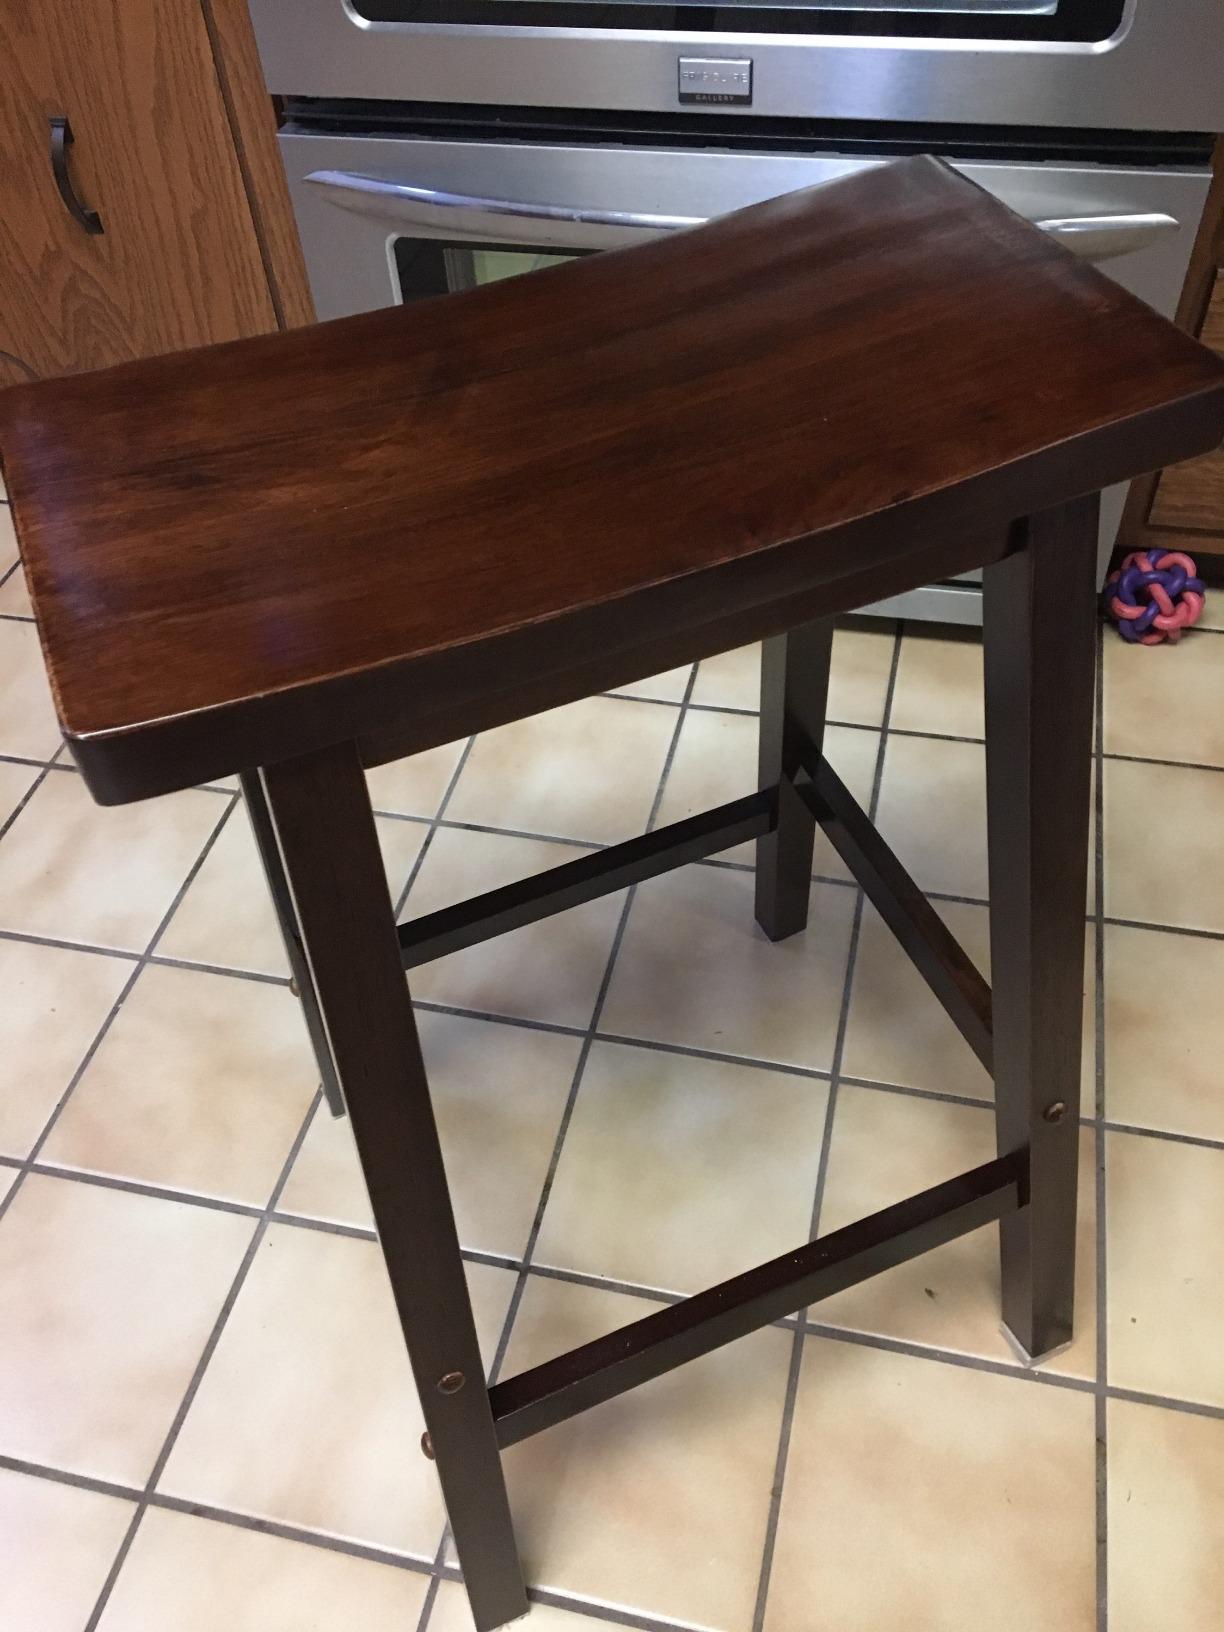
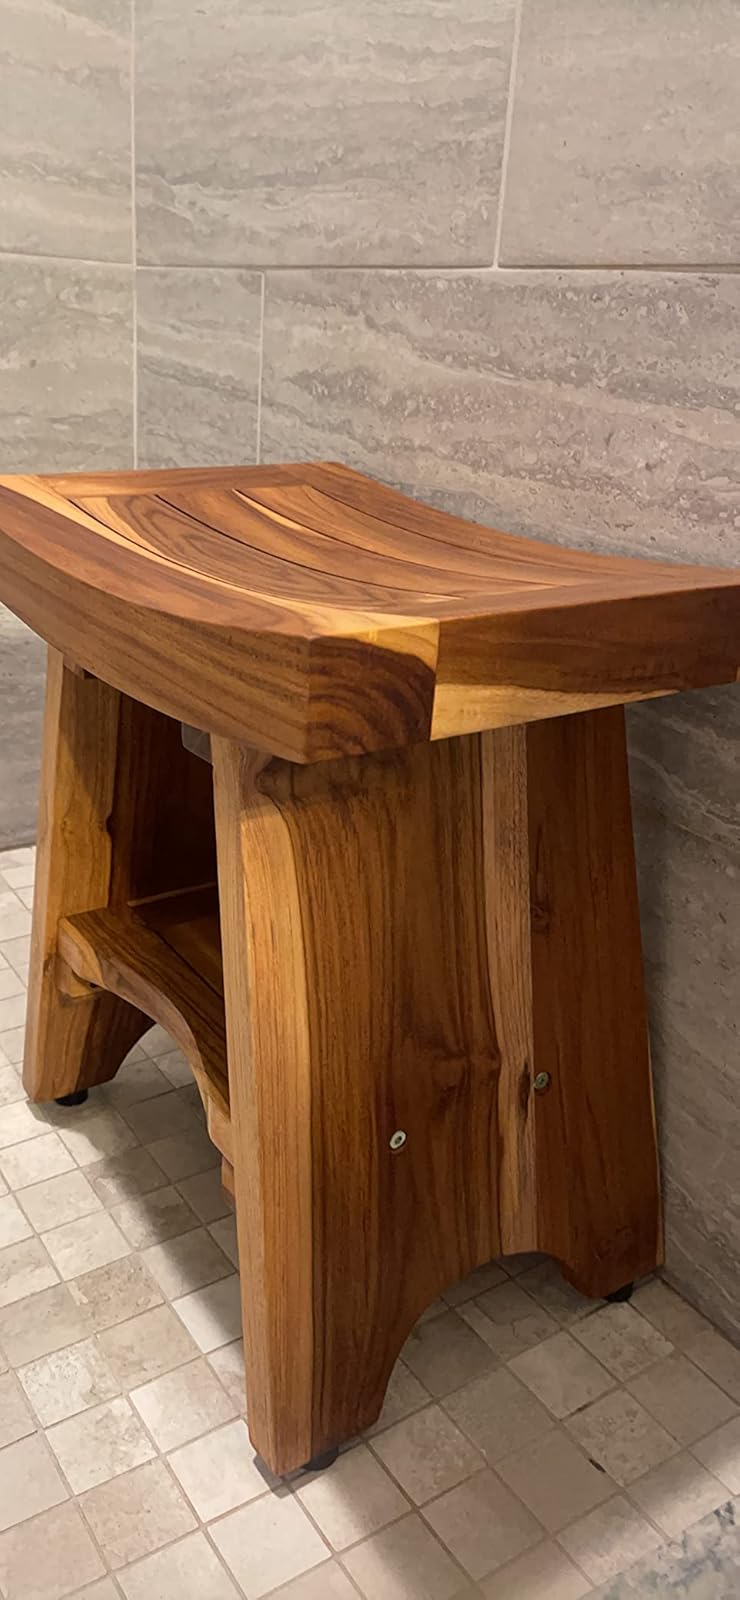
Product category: stool
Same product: no